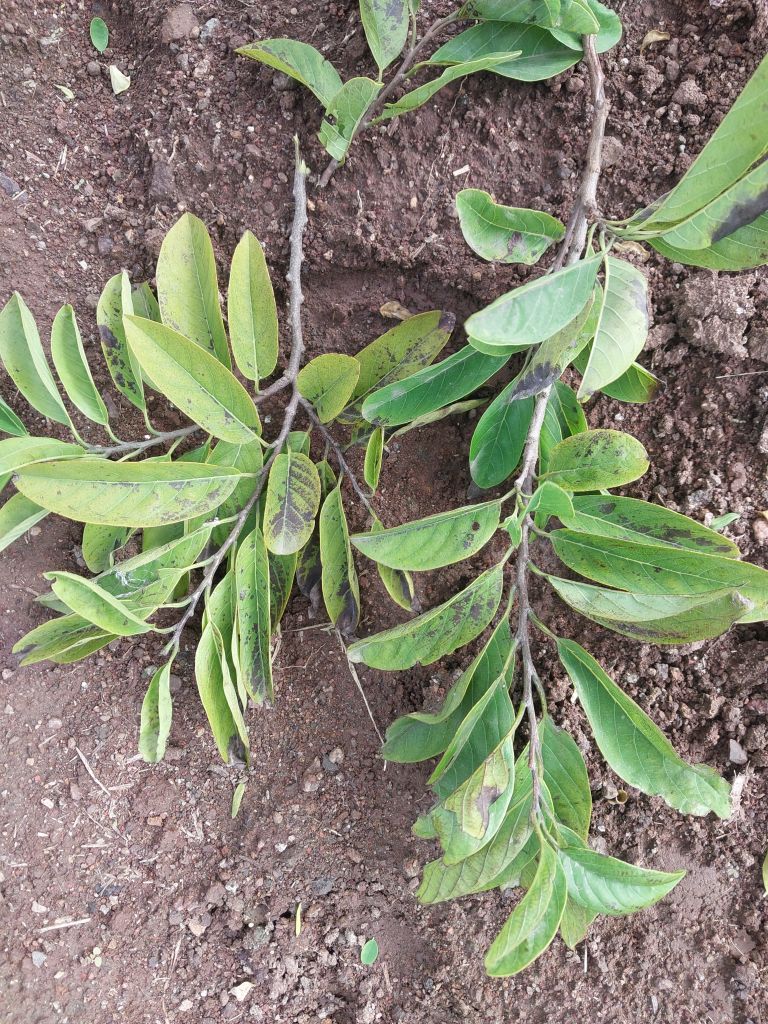
Disease label: Leaf spot on Leaves